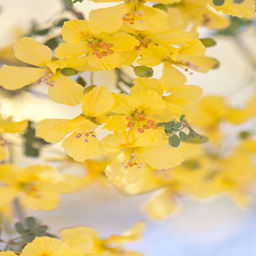
yellow flowers of the tree in spring